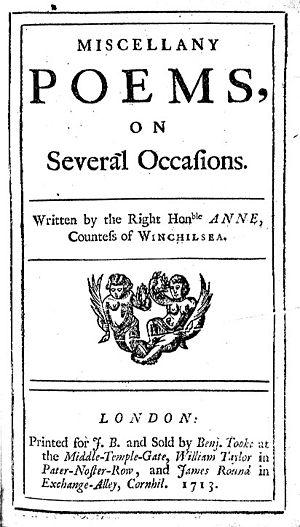
Anne Finch, née Kingsmill, aussi connue sous le nom de comtesse de Winchelsea, née en avril 1661 à Sydmonton et morte le 5 août 1720 à Londres, est une poétesse et courtisane de la Restauration anglaise.
Les Saisons est un ouvrage en vers de James Thomson. Publié chez John Millan en 1730, il a fait ensuite l'objet de plusieurs modifications parues successivement en 1744 et en 1746 sous les auspices d'Andrew Millar et G. Strahan ou encore de Robert Bell.